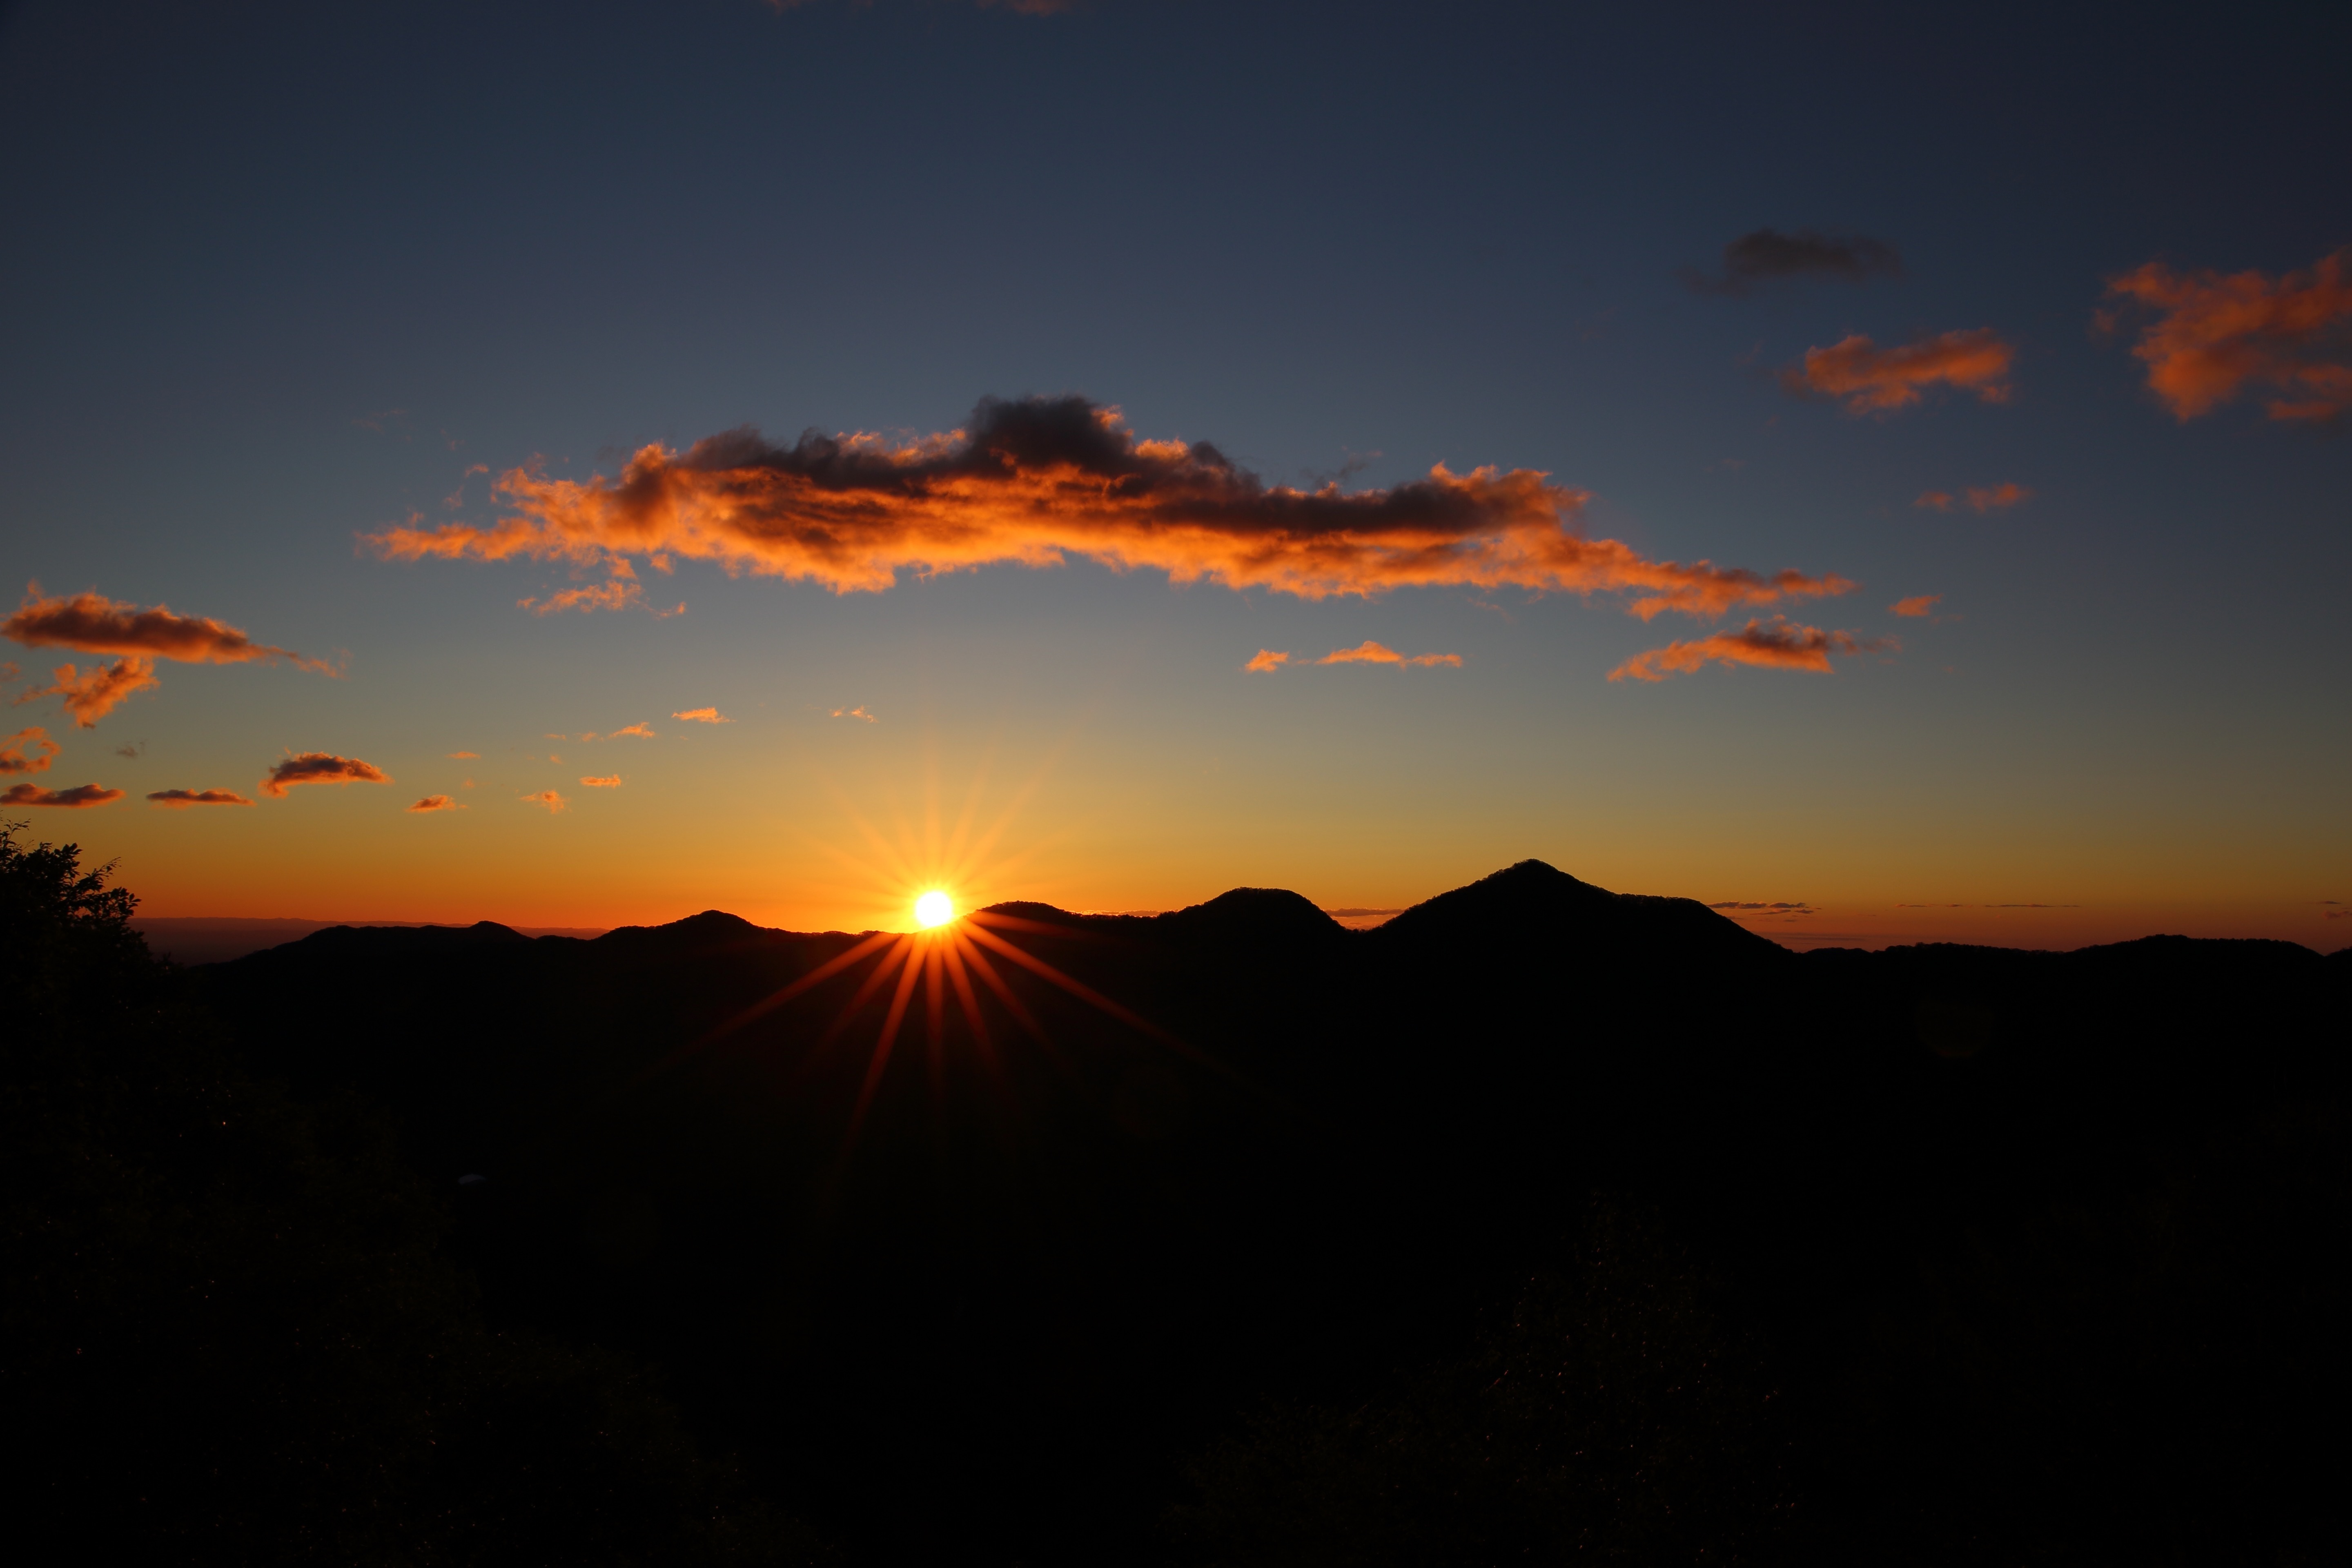
sky, sun, cloud, sunset, sunrise, afterglow, red sky at morning, dawn, horizon, atmosphere, mountain, dusk, morning, evening, sunlight